George Phoenix

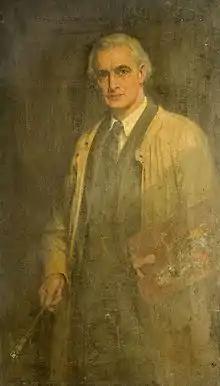
George Phoenix. Self-Portrait. Wolverhampton Art Gallery

George Phoenix (1863–1935) was a British (Victorian/Edwardian) landscape, figurative and portrait artist and sculptor. He regularly exhibited his works in his native Wolverhampton and nationally. They are represented at Wolverhampton Art Gallery and other galleries of the Midlands, and at the National Portrait Gallery.